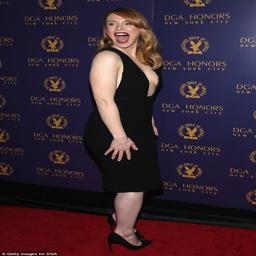
hamming it up : she definitely seemed to have a blast on the red carpet as she was all smiles upon her arrival